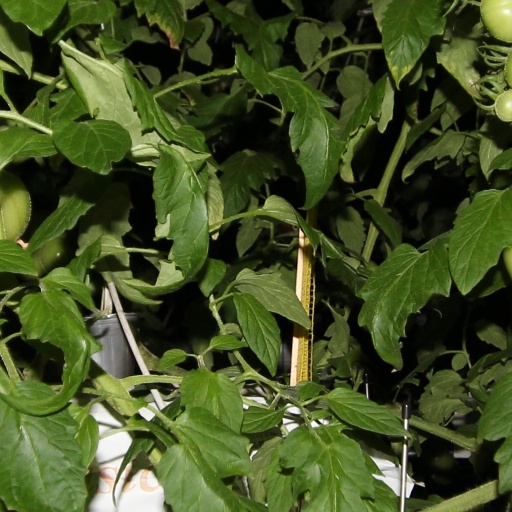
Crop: tomato